Kure Atoll

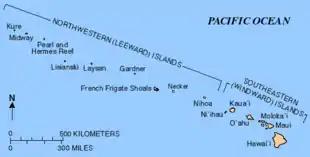
Map showing the location of Kure Atoll on the western end of the Hawaiian island chain

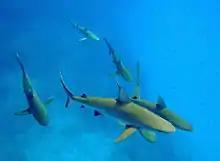
Grey reef sharks in the waters of Kure Atoll, 2012

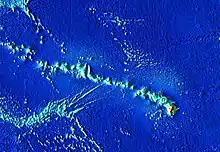
The Hawaiian-Emperor seamount chain, zoomed in on the modern-day islands

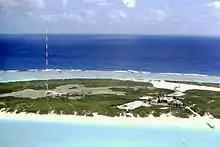
The United States Coast Guard LORAN station at Kure in 1971. A Grumman HU-16 Albatross can be seen parked on the runway's ramp.

In 2002, the wreck of a 19th-century whaling ship was found at Kure Atoll. This wreck was further explored in 2005, 2006, and 2008; it is thought it may be the wreck of the sailing ship "Parker". The "Parker" was a whaling ship that wrecked on Kure Atoll in 1842. The crew was rescued after a few months.